Expo 2010 pavilions

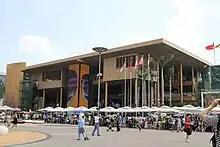
Indonesia Pavilion

The Iceland Pavilion was built in the form of a cube with the outside covered with a blue and white photo of ice. The interior of the pavilion featured videos projected onto the walls and ceiling which depicted Icelandic nature, geysers, volcanoes, a lagoon and the night skyline of Reykjavík, Iceland's capital.